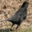
Label: bird